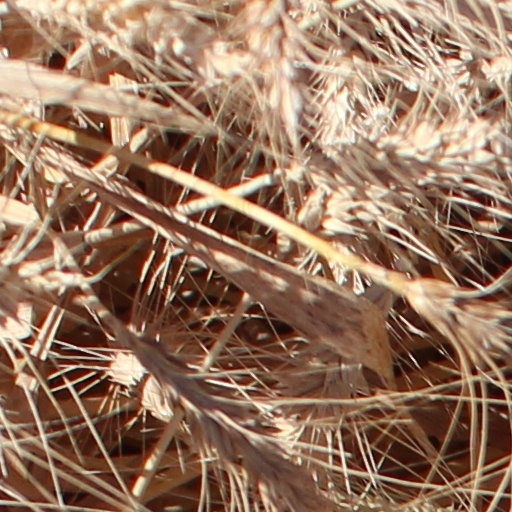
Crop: wheat